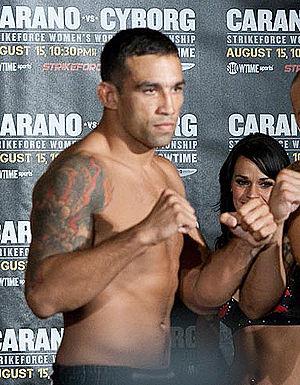
Fabrício Werdum, né le 30 juillet 1977 à Porto Alegre, est un pratiquant de MMA brésilien. Il évolue actuellement à l'Ultimate Fighting Championship dont il fut champion de la division poids lourds entre 2015 et 2016.